Granny Get Your Gun

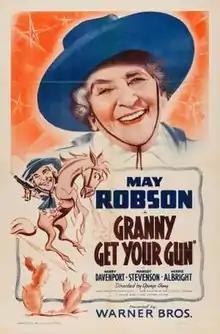

Granny Get Your Gun is a 1940 American comedy western film directed by George Amy and written by Kenneth Gamet. The film stars May Robson, Harry Davenport, Margot Stevenson, Hardie Albright, Clem Bevans and Clay Clement. It is based primarily on supporting characters found in the 1937 Perry Mason novel "The Case of the Dangerous Dowager". The film was released by Warner Bros. on February 10, 1940.